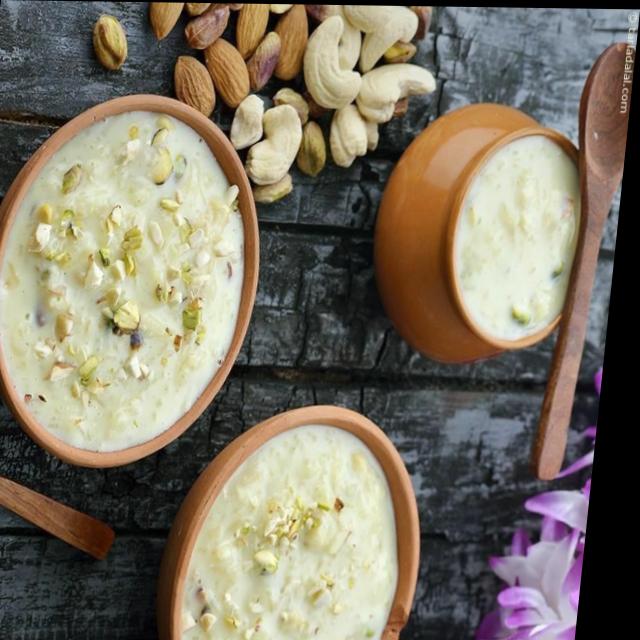
Dish: kheer